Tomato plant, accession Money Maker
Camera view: bottom (45 deg); turntable rotation: 90 degrees
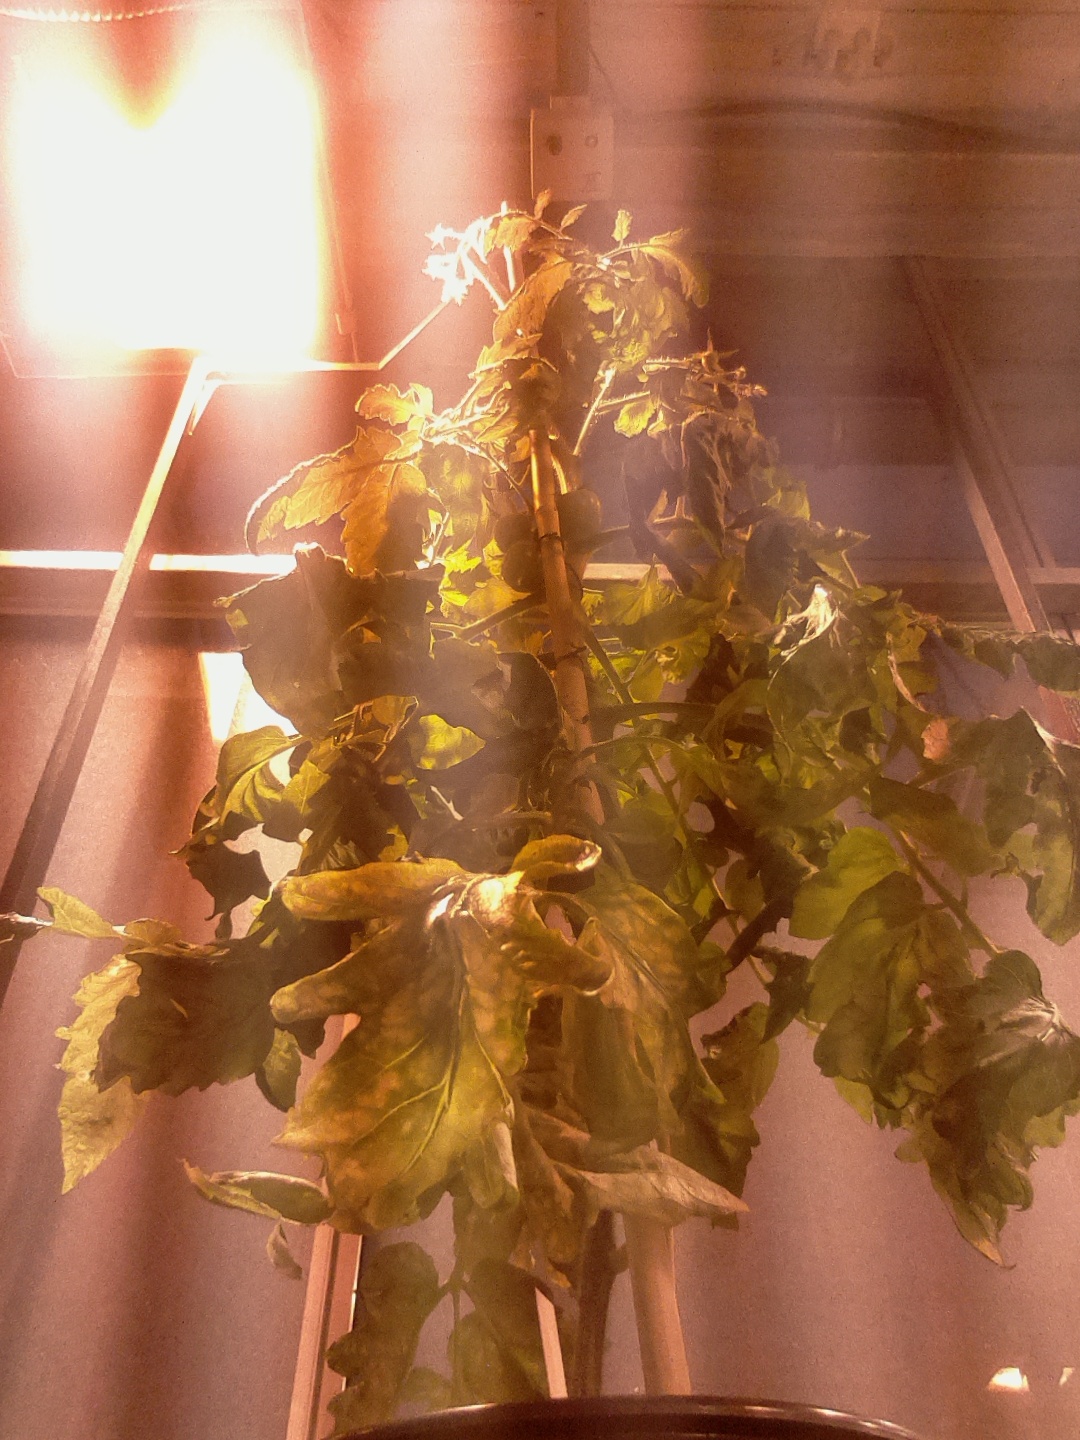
BBCH growth stage 75: 50%-60% of final fruit size